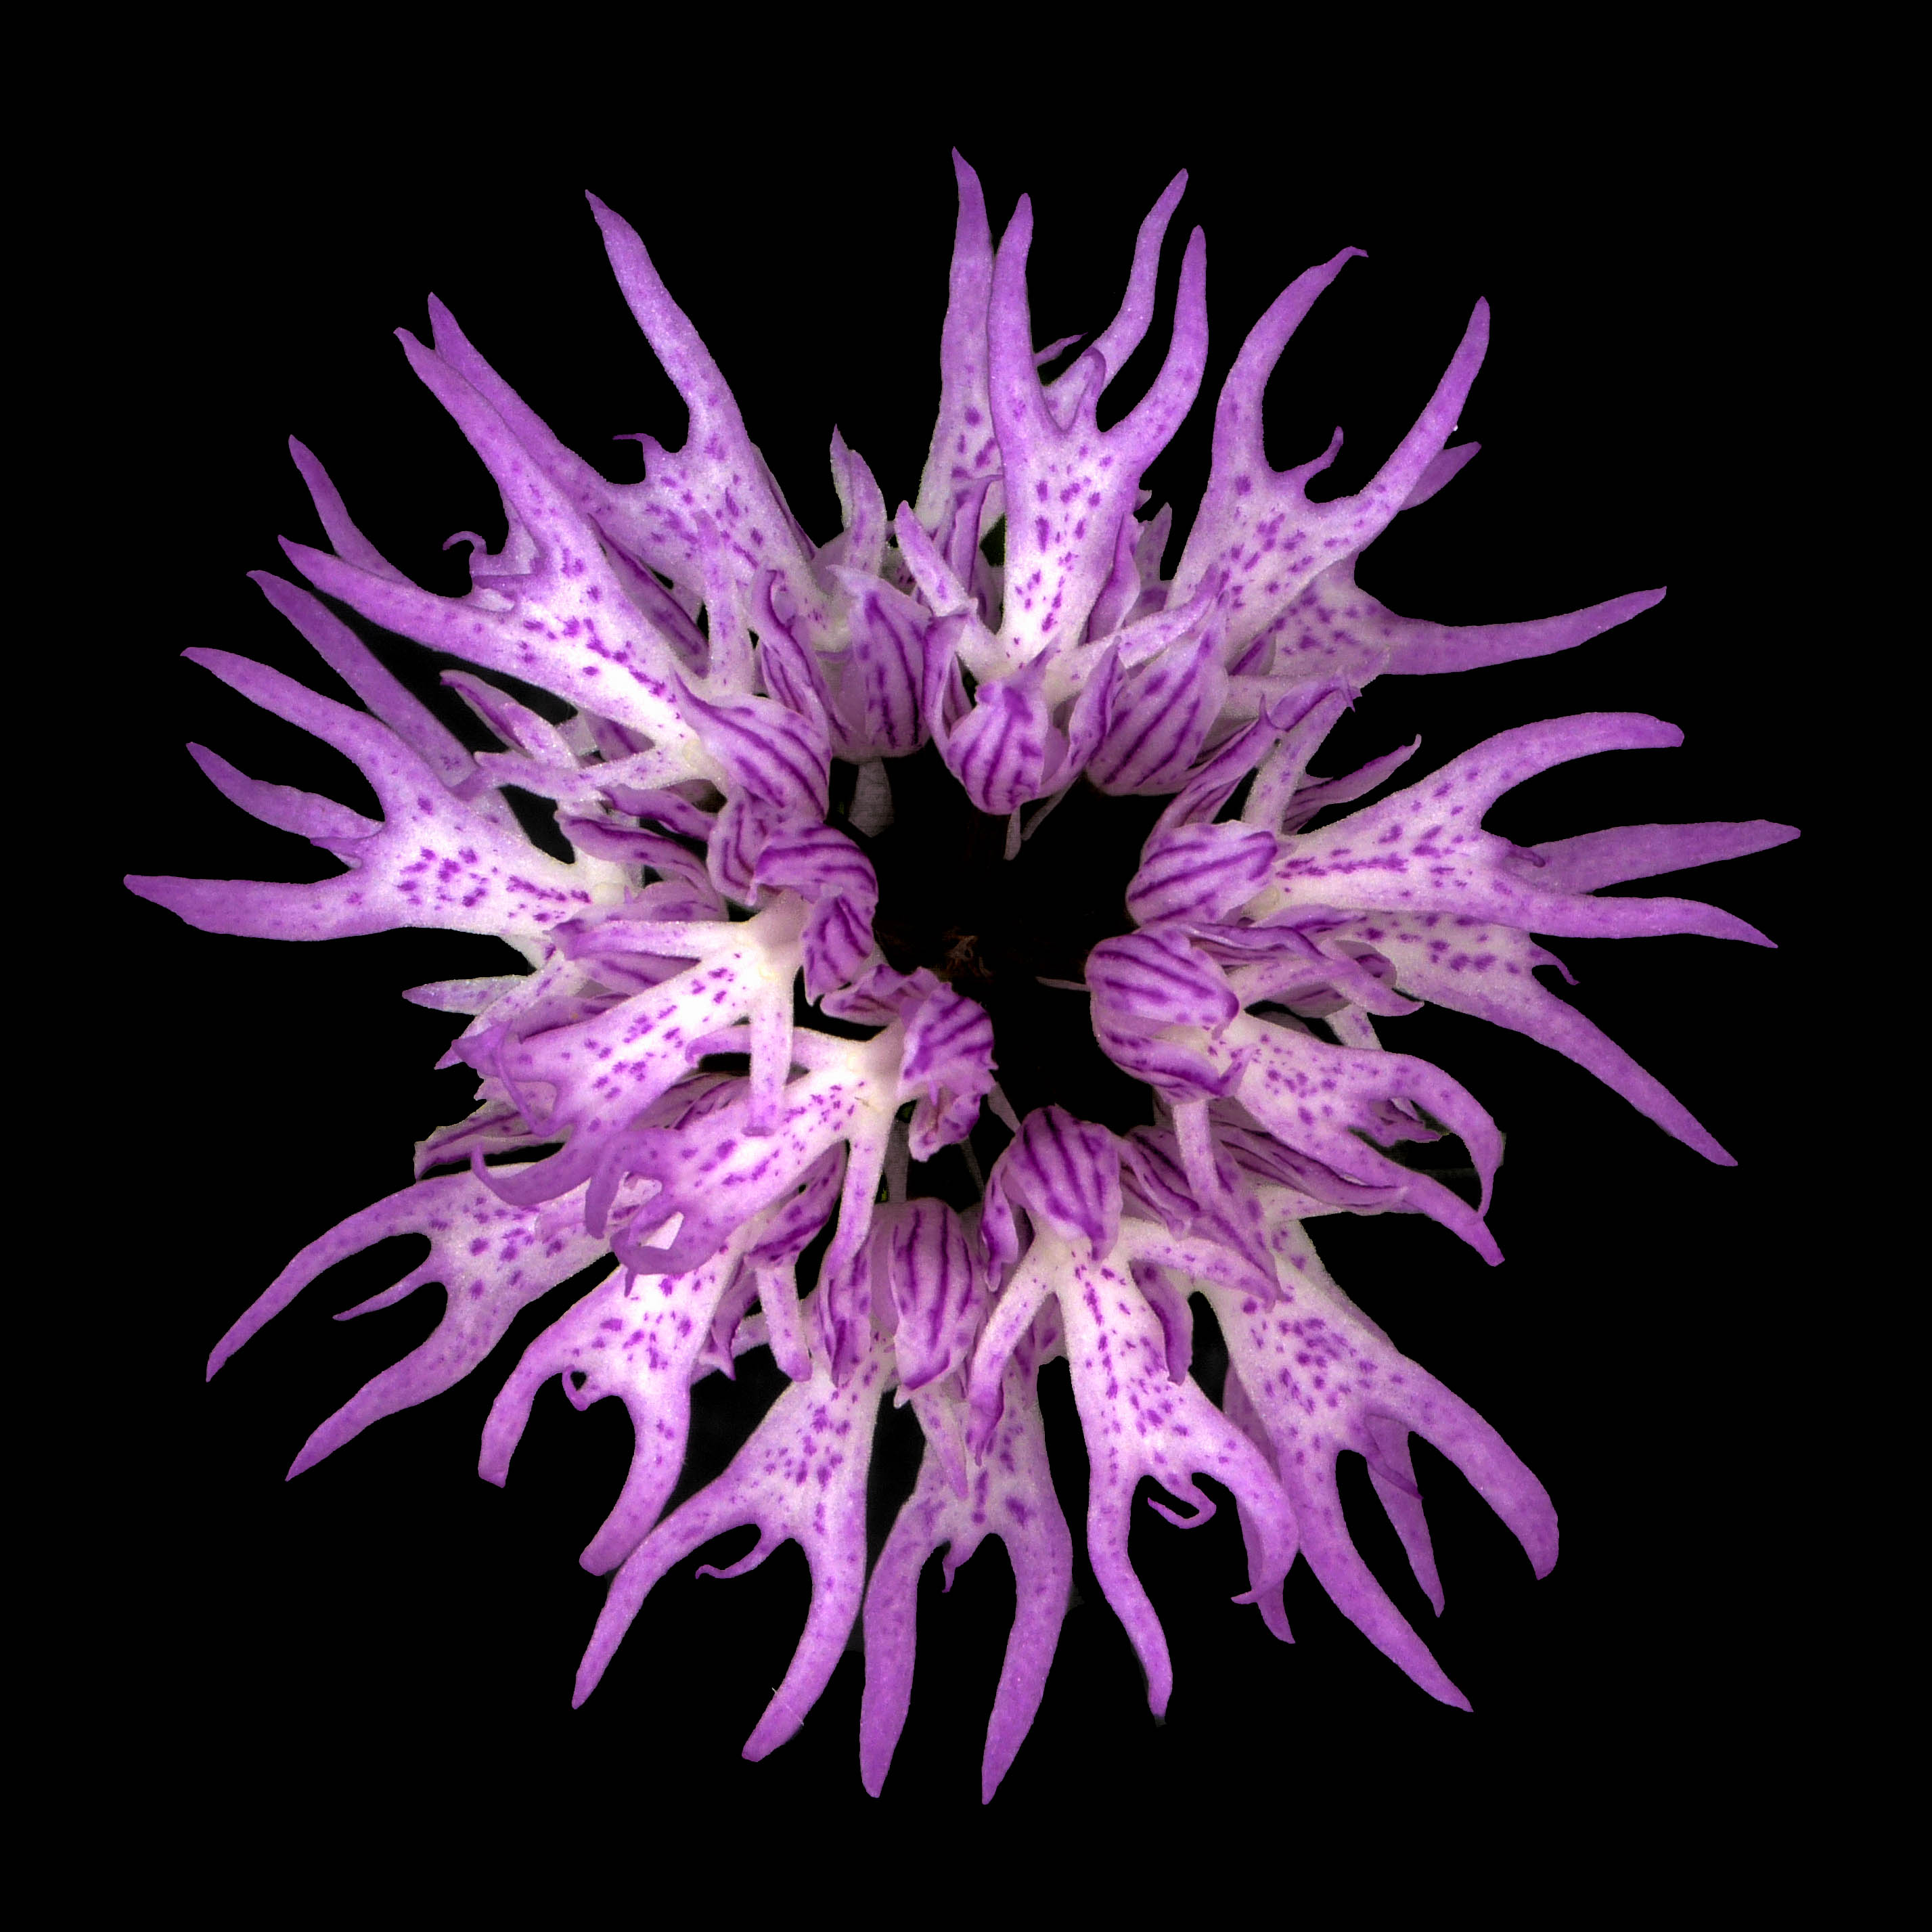
man, flower, purple, petal, hdr, naked, orchis, orchids, nakedman, italian, blackintheback, vividstricking, macro photography, italica, orchisitalica, fractal art